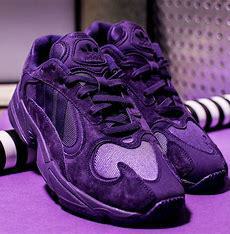
Brand: Adidas
Model: Yung 1